Kate Hoey

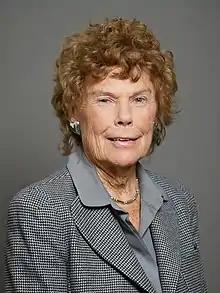
Official portrait, 2022

Catharine Letitia Hoey, Baroness Hoey (born 21 June 1946), better known as Kate Hoey, is a Northern Irish politician and life peer who served as Parliamentary Under-Secretary for Home Affairs from 1998 to 1999 and Minister for Sport from 1999 to 2001. During the 1970s Hoey was involved in radical far-left groups but by the end of the decade became involved with the Labour Party. Hoey remained a member of the Labour Party for several decades while she was Member of Parliament (MP) for Vauxhall from 1989 to 2019, but resigned from the party in 2020.